Darío Suro

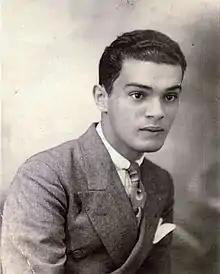

Darío Antonio Suro García-Godoy (June 13, 1917, La Vega – January 18, 1997, Santo Domingo) was a Dominican painter, art critic, and diplomat from La Vega, Dominican Republic, remembered as one of the most influential Dominican artists from the 20th century. Suro's paintings encompassed a wide range of styles from the impressionist mood of his early paintings, to the neo-realism of his maturity, and finally to the abstraction of his later works. Together with his contemporaries Yoryi Morel, Jaime Colson, and Celeste Woss y Gil, he is known as one of the progenitors of modernist art in the Dominican Republic.